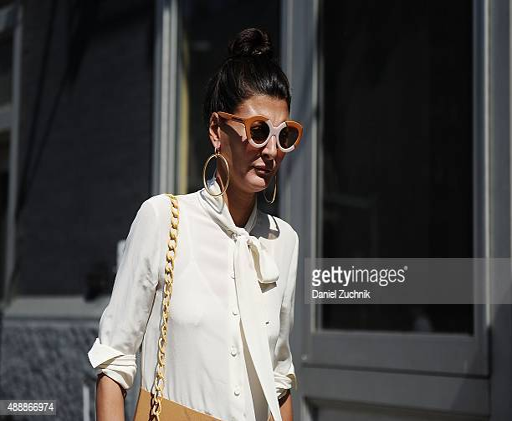
person is seen outside the fashion designer show during fashion week